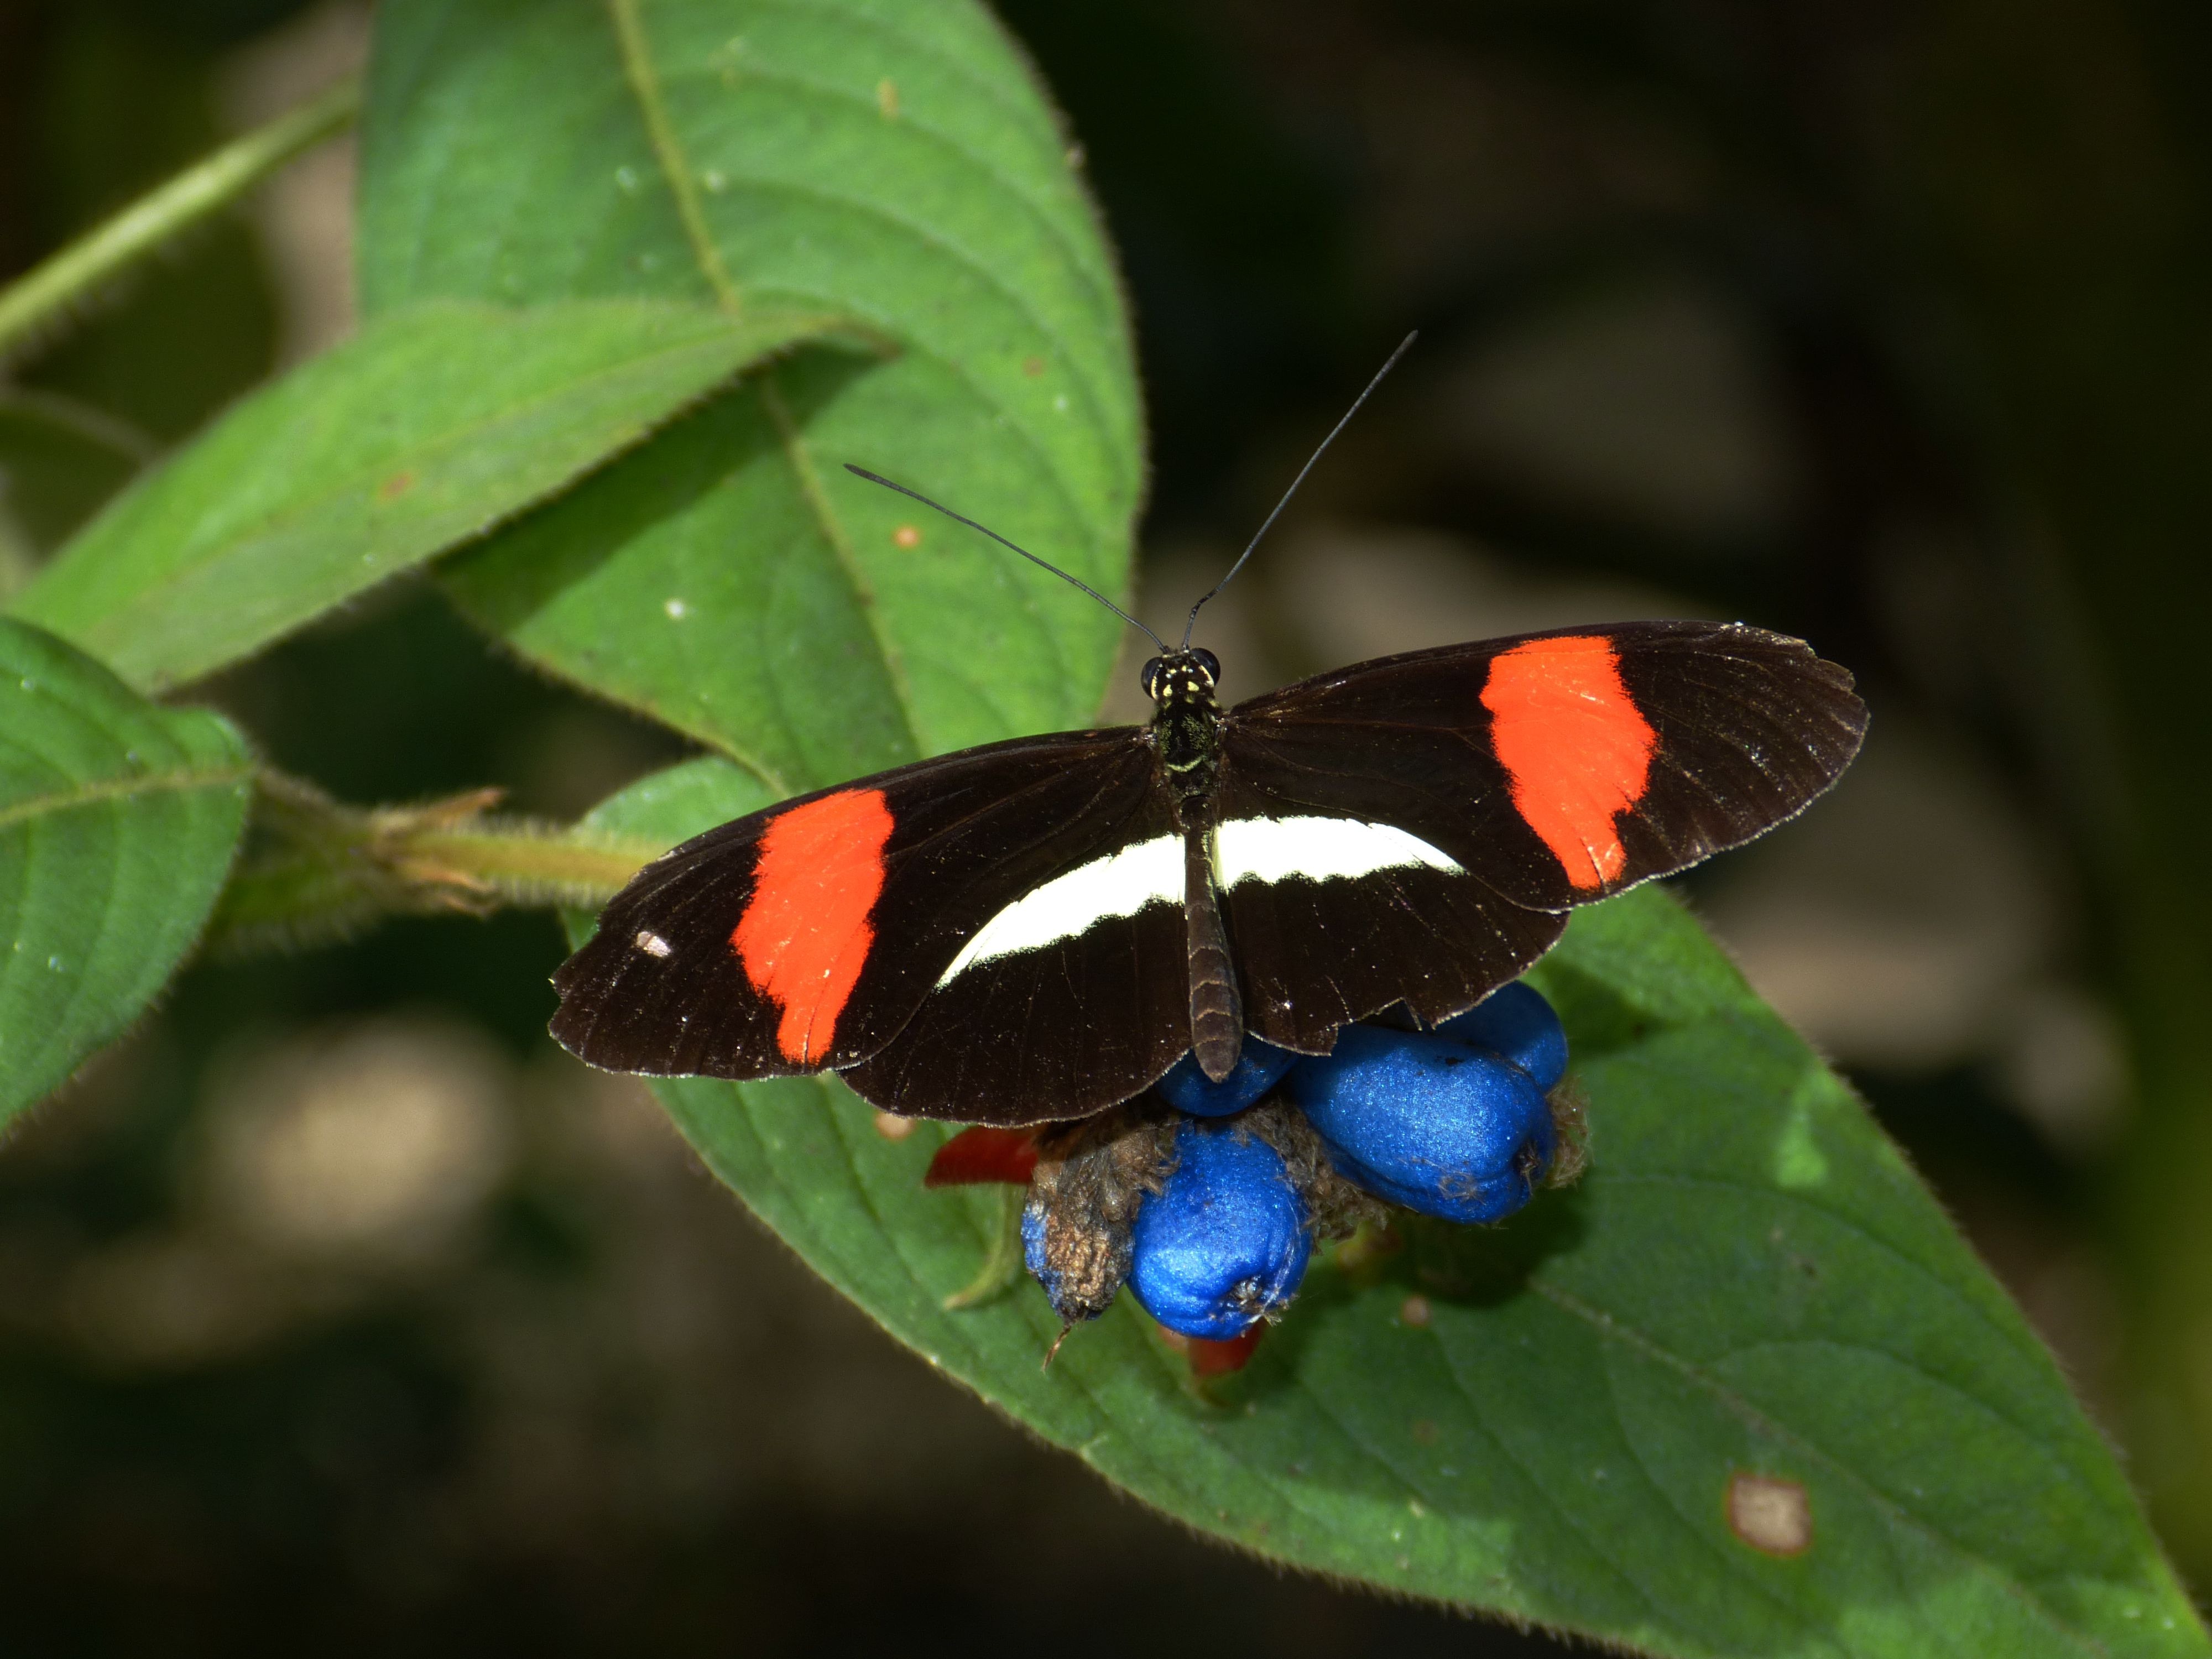
nature, wing, fruit, berry, leaf, flower, animal, tropical, insect, butterfly, fauna, invertebrate, close up, tropics, macro photography, arthropod, costa rica, pollinator, moths and butterflies, lycaenid, brush footed butterfly, colias